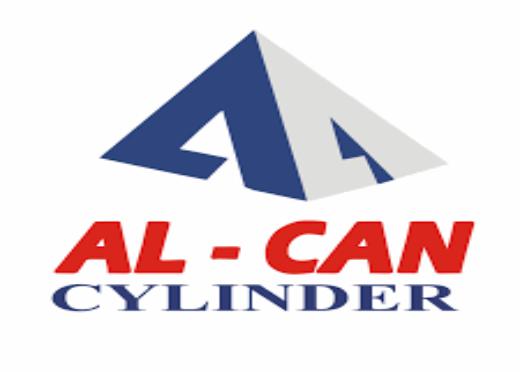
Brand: alcan
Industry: Sports